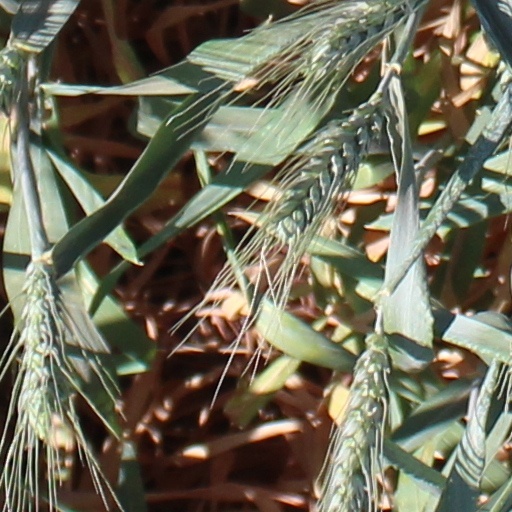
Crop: wheat